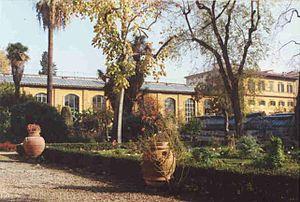
Le jardin des simples de Florence est un département du Musée d'histoire naturelle de l'Université de Florence. Il est situé au 3 via Micheli à Florence en Toscane.